Binckhorst Castle

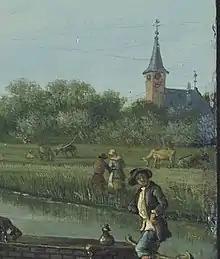
Castle De Binckhorst c.1765

The name Binckhorst is old. In 1076 an Evert van der Binckhorst is mentioned. The reference might apply to the current castle, but that's not sure at all. The part 'horst' denotes a higher ground with some trees. 'Bink' might also mean stack or height. Near Binckhorst a height was levelled to use the ground to make the surroundings higher. In 1567 Jacob Snouckaert wrote about: (And the ground that I have had brought from the height to the depression, and will bring there.)